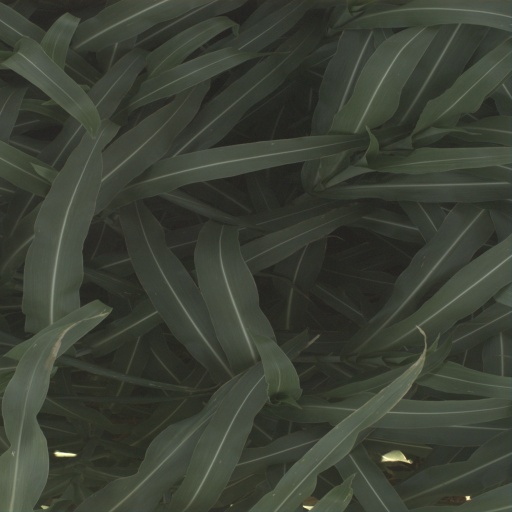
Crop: sorghum